Asia Argento

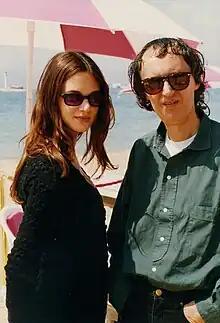
Asia Argento and her father Dario at the 1993 Cannes Film Festival

Asia Argento was born Aria Maria Vittoria Rossa Argento in Rome on 20 September 1975. Her father is Dario Argento, an Italian filmmaker known for his work in the Italian giallo genre and for his influence on modern horror and slasher movies. Her mother was actress Daria Nicolodi and her maternal great-grandfather was composer Alfredo Casella.